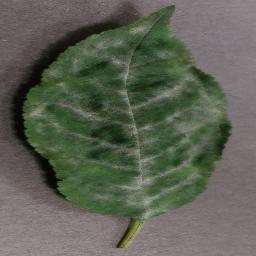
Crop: cherry
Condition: (including_sour)_powdery_mildew